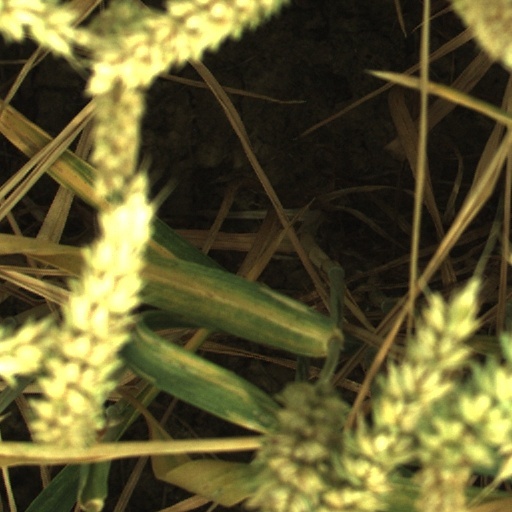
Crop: wheat